Qaqortoq

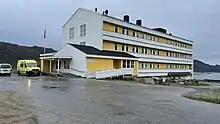
Qaqortoq Regional Hospital

Gertrud Rasch's Church ("Danish: """Gertrud Rasks Kirke"") is a white concrete Lutheran church. The church is named after Gertrud Rask, the wife of missionary Hans Egede. Due to the increasing population in Qaqortoq, the old church could no longer adequately serve the community, and a new church was commissioned by the Church of Denmark. Construction started in May 1972 and it was consecrated on 8 July 1973. It was designed by architect Ole Nielsen, and is made entirely of concrete. The church has a concrete altar. The motif of the altarpiece is based upon south Greenland flora. The church features a ten-stop Frobenius organ from 1973.